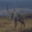
Label: deer